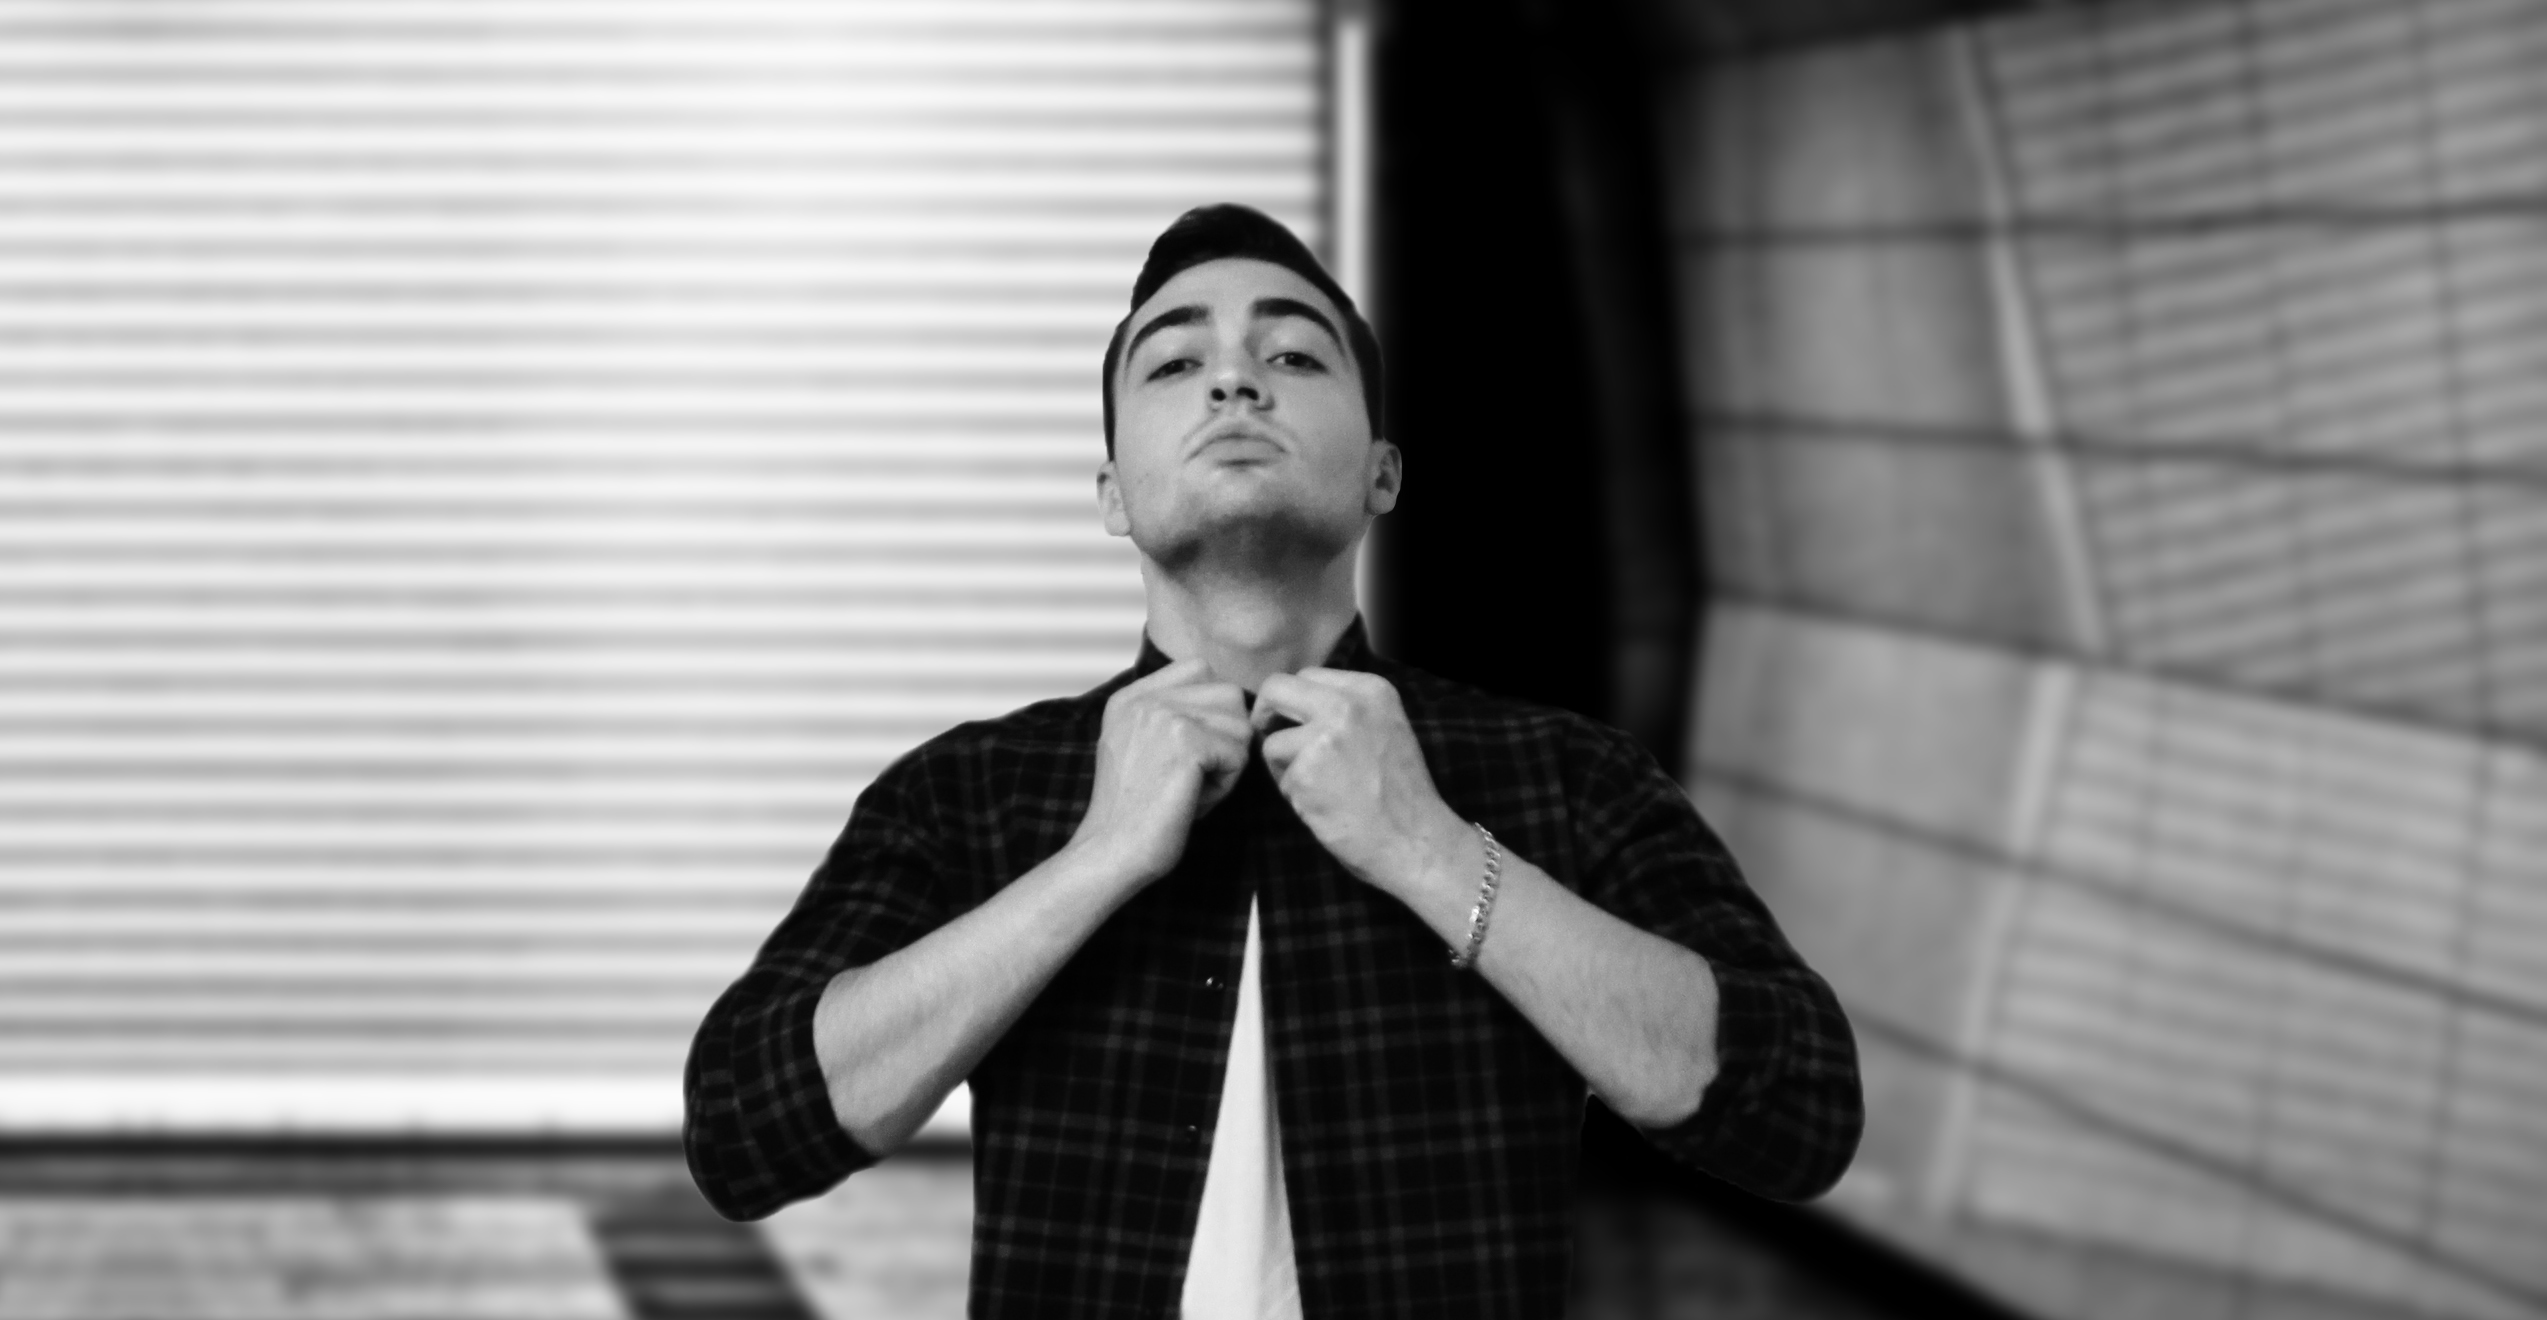
shirt, photograph, black and white, snapshot, gentleman, monochrome, photography, standing, monochrome photography, tie, design, fun, smile, portrait, suit, photo shoot, pattern, style, gesture, formal wear, portrait photography